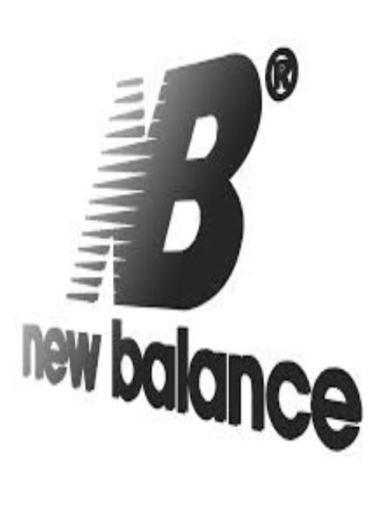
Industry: Clothes